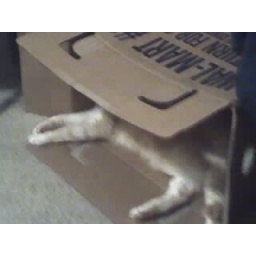
sky in a box 2